Benny Ibarra

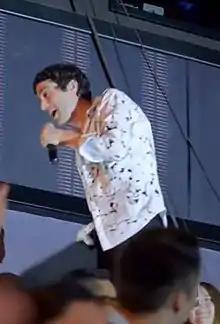
Ibarra giving a concert in a Cinépolis in Guatemala

Benny Ibarra de Llano known as Benny Ibarra is a Mexican singer, musician, producer and actor. He was born into a family of artists. His mother, Julissa, was a singer and actress in the 1960s; and his father, Benny, an actor and 1960s rock singer in the Mexican band Los Yaki. His brother, Alejandro Ibarra, is a singer and actor.